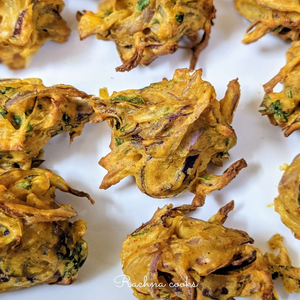
Dish: pakora